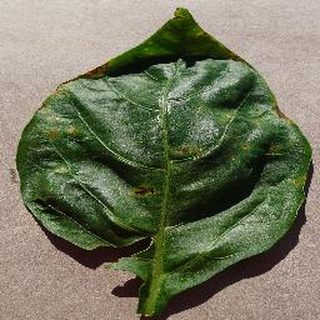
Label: bell_pepper_bacterial_spot